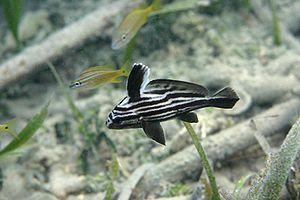
Les Sciaenidés forment une famille de poissons perciformes regroupant environ 275 espèces dans 70 genres.